First South West

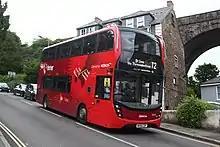
An example of route branding on an Alexander Dennis Enviro400 MMC in Redruth, 2018

As of April 2019 the fleet consisted of 296 buses and coaches. This number has dropped to 169 as of February 2025.